Pro Co RAT

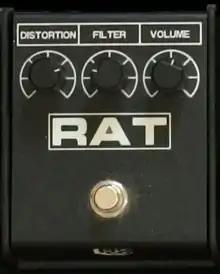
Pro Co RAT2

The Pro Co "The RAT" is a distortion pedal produced by Pro Co Sound. The original RAT was developed in the basement of Pro Co's Kalamazoo, Michigan facility in 1978. Numerous variations of the original RAT pedal are still being produced today; it has become one of best selling guitar effects boxes of all time, with some retailers placing it in their top-ten most-sold pedals.